Shropshire

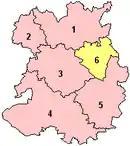
The ceremonial county prior to the 2009 local government restructuring, with just Telford & Wrekin as a unitary authority (shown yellow)

South Shropshire is more rural, with fewer settlements and no large towns, and its landscape differs greatly from that of North Shropshire. The area is dominated by significant hill ranges and river valleys, woods, pine forests and "batches", a colloquial term for small valleys. Farming is more pastoral than the arable found in the north of the county. The only substantial towns are Bridgnorth, with a population of around 12,000 people, Ludlow and Church Stretton. The Shropshire Hills AONB is located in the south-west, covering an area of ; it forms the only specifically protected area of the county. Inside this area is the popular Long Mynd, a large plateau of overlooking Church Stretton and to its west, the rocky ridge of Stiperstones.